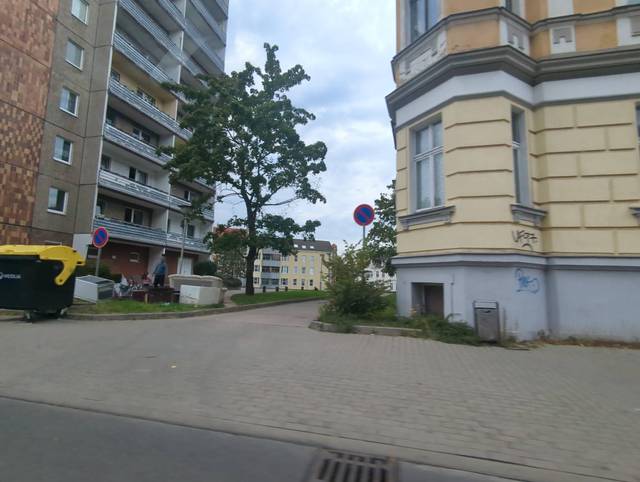
Region: Germany
Coordinates: 52.347, 14.542